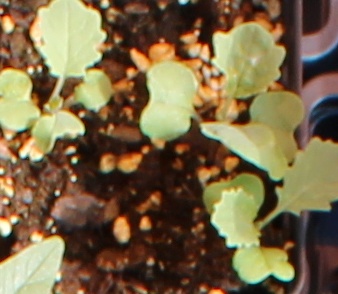
Label: Canola